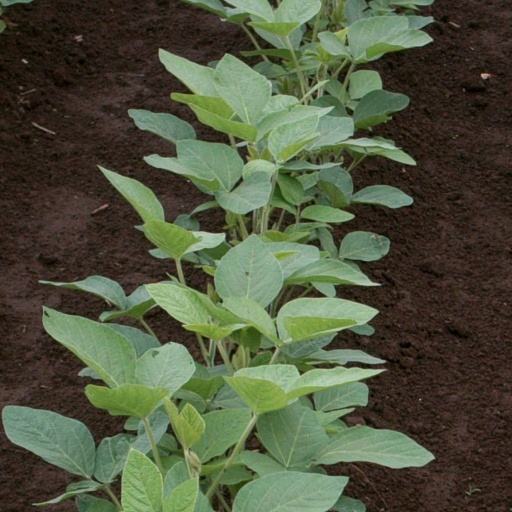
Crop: soybean